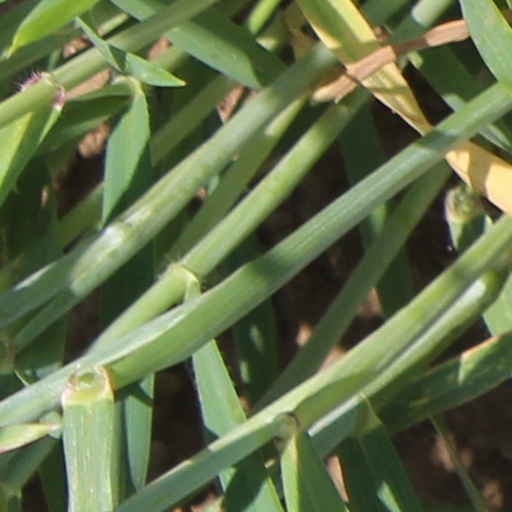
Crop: wheat